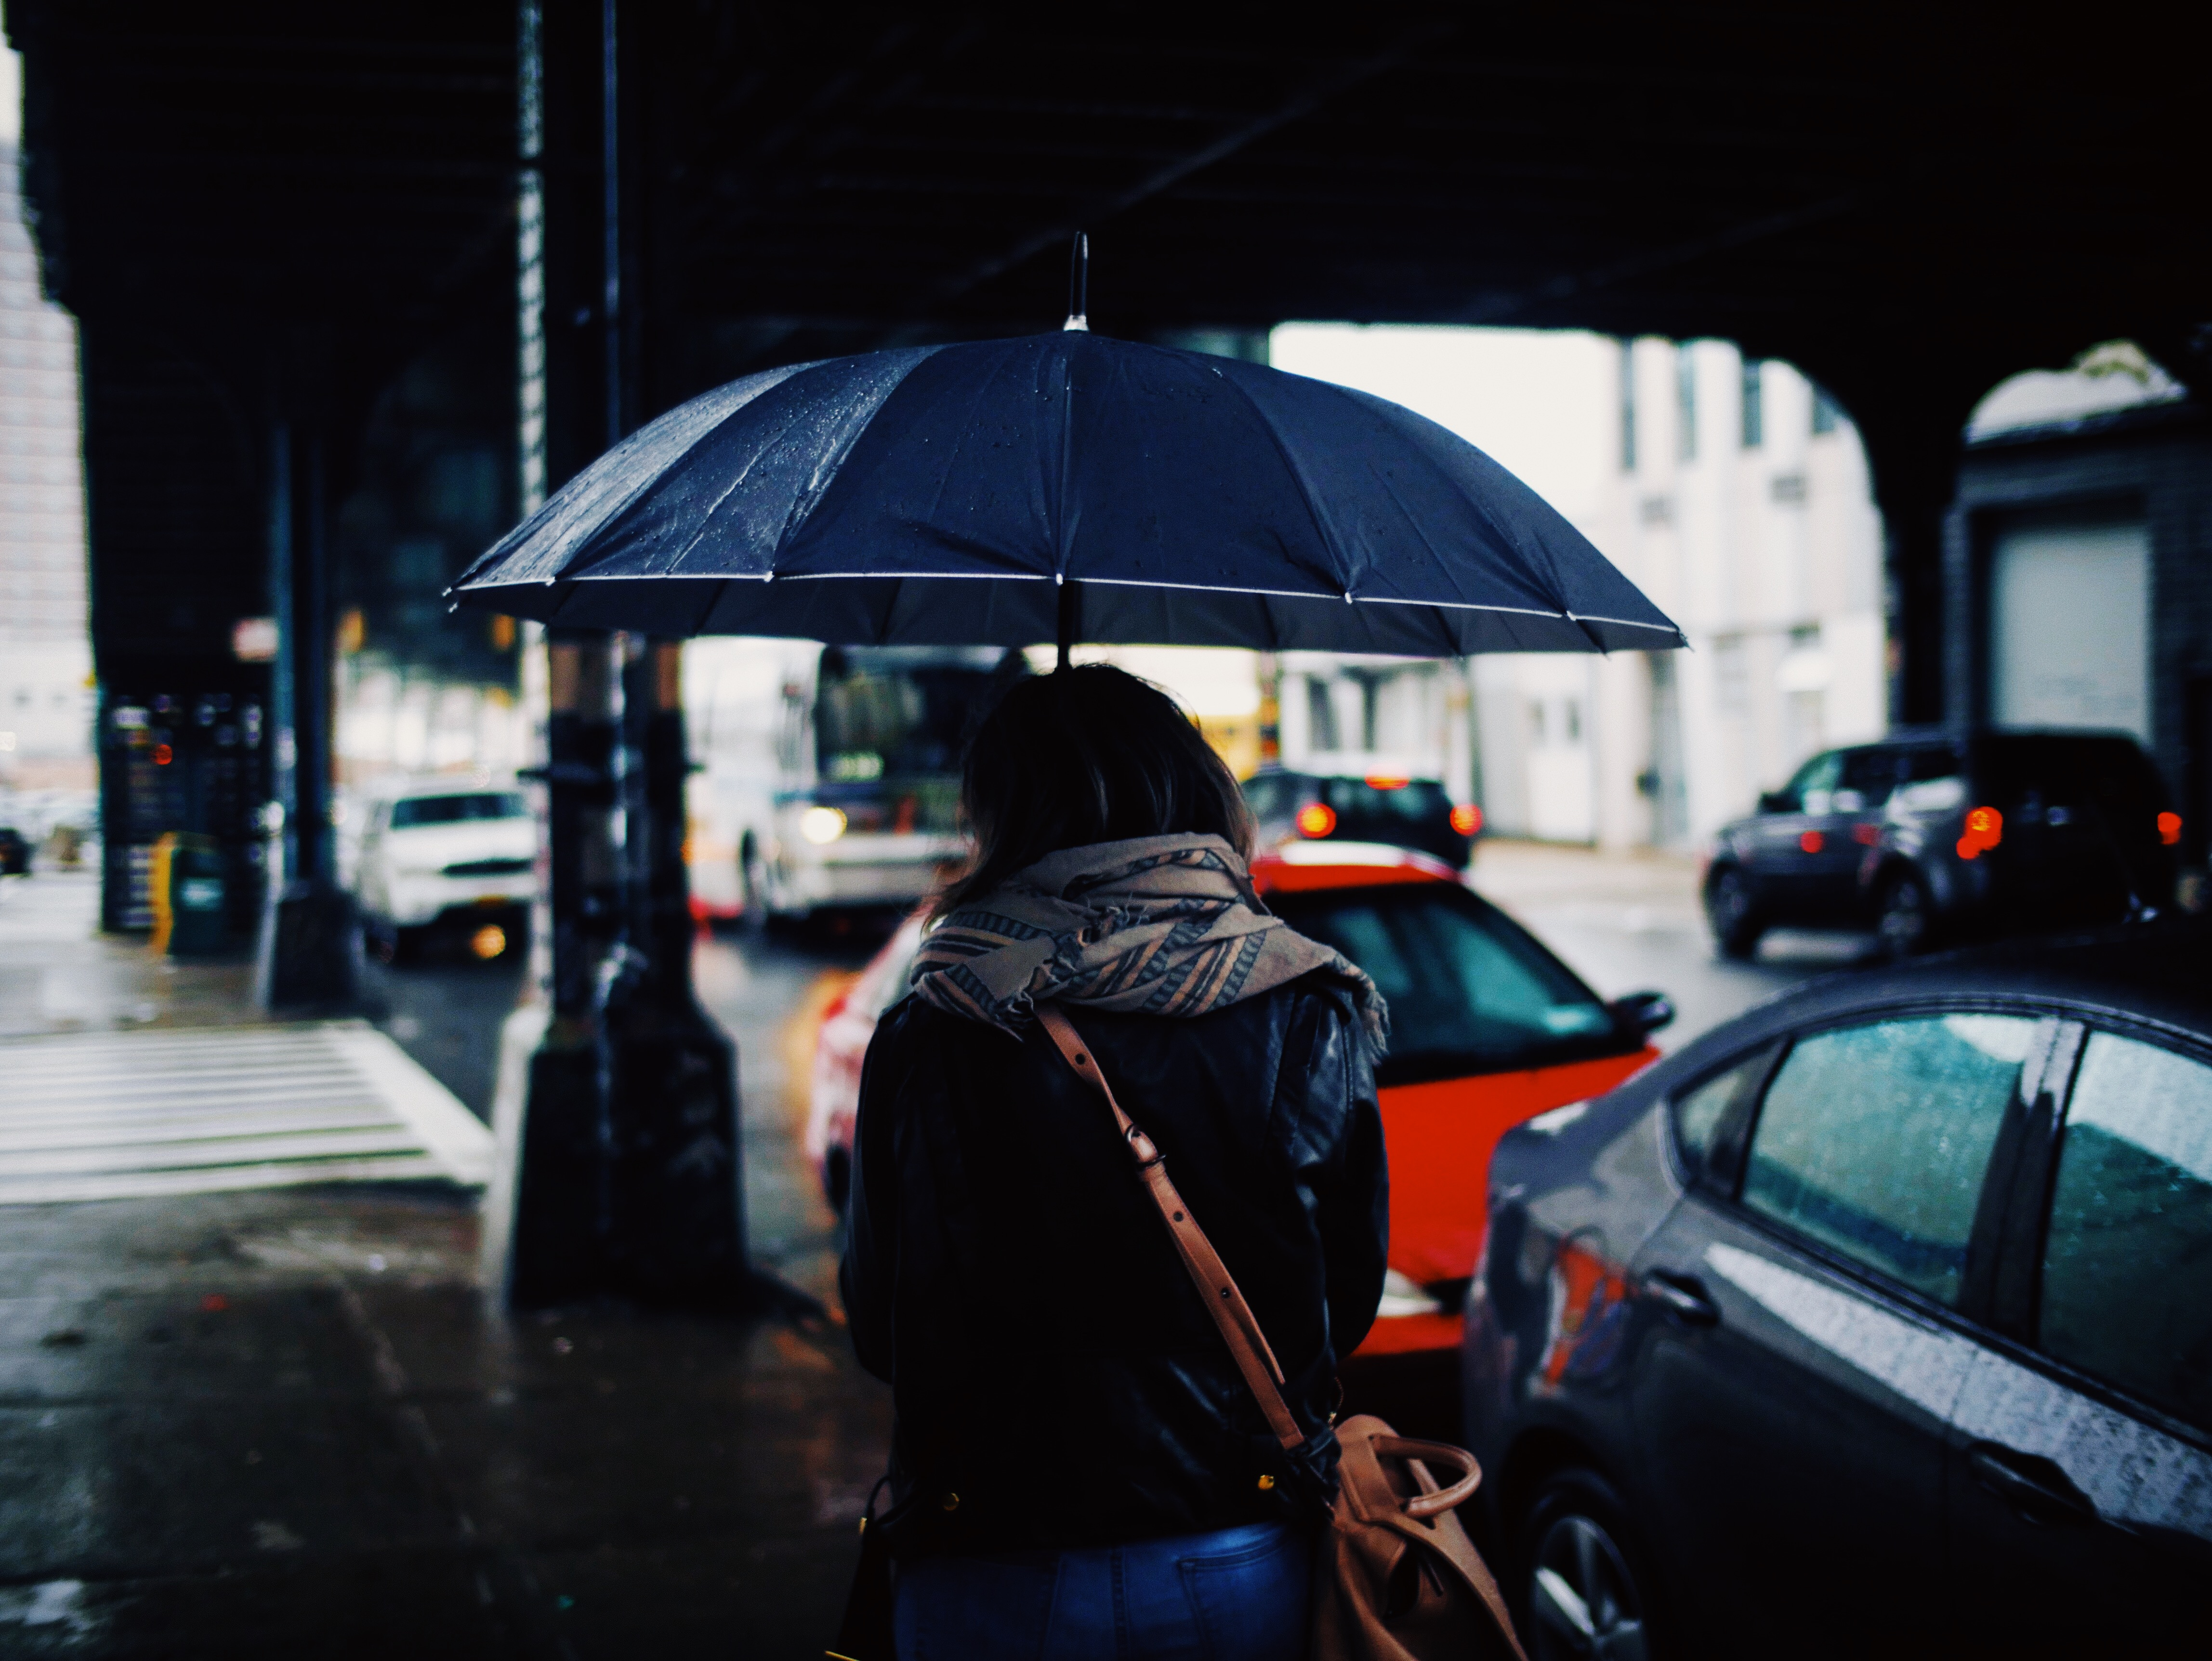
woman, rain, umbrella, weather, lady, femal